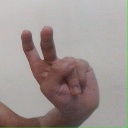
अक्षर: ऐ